Floral design

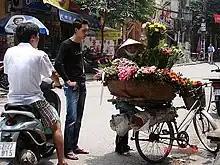
A street vendor selling flowers from a bicycle on a street in Hanoi, Vietnam

Floral shops are business establishments that create and sell floral designs. Floral shops often have a vast variety of flowers and foliage to use in creating arrangements, which can be custom ordered or pre-designed. Floral shops usually receive a majority of their business on the following holidays and events: Christmas, Valentine's Day, Administrative Professionals' Day, Mothers' Day, All Souls Day, Advent, Easter, weddings and funerals. Floral shops also include the other aspects of floristry, including marketing, buying and selling of flowers, production, etc.